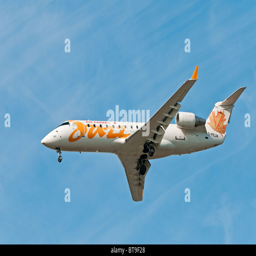
a low angle view of a crj - 200er commercial jet airliner